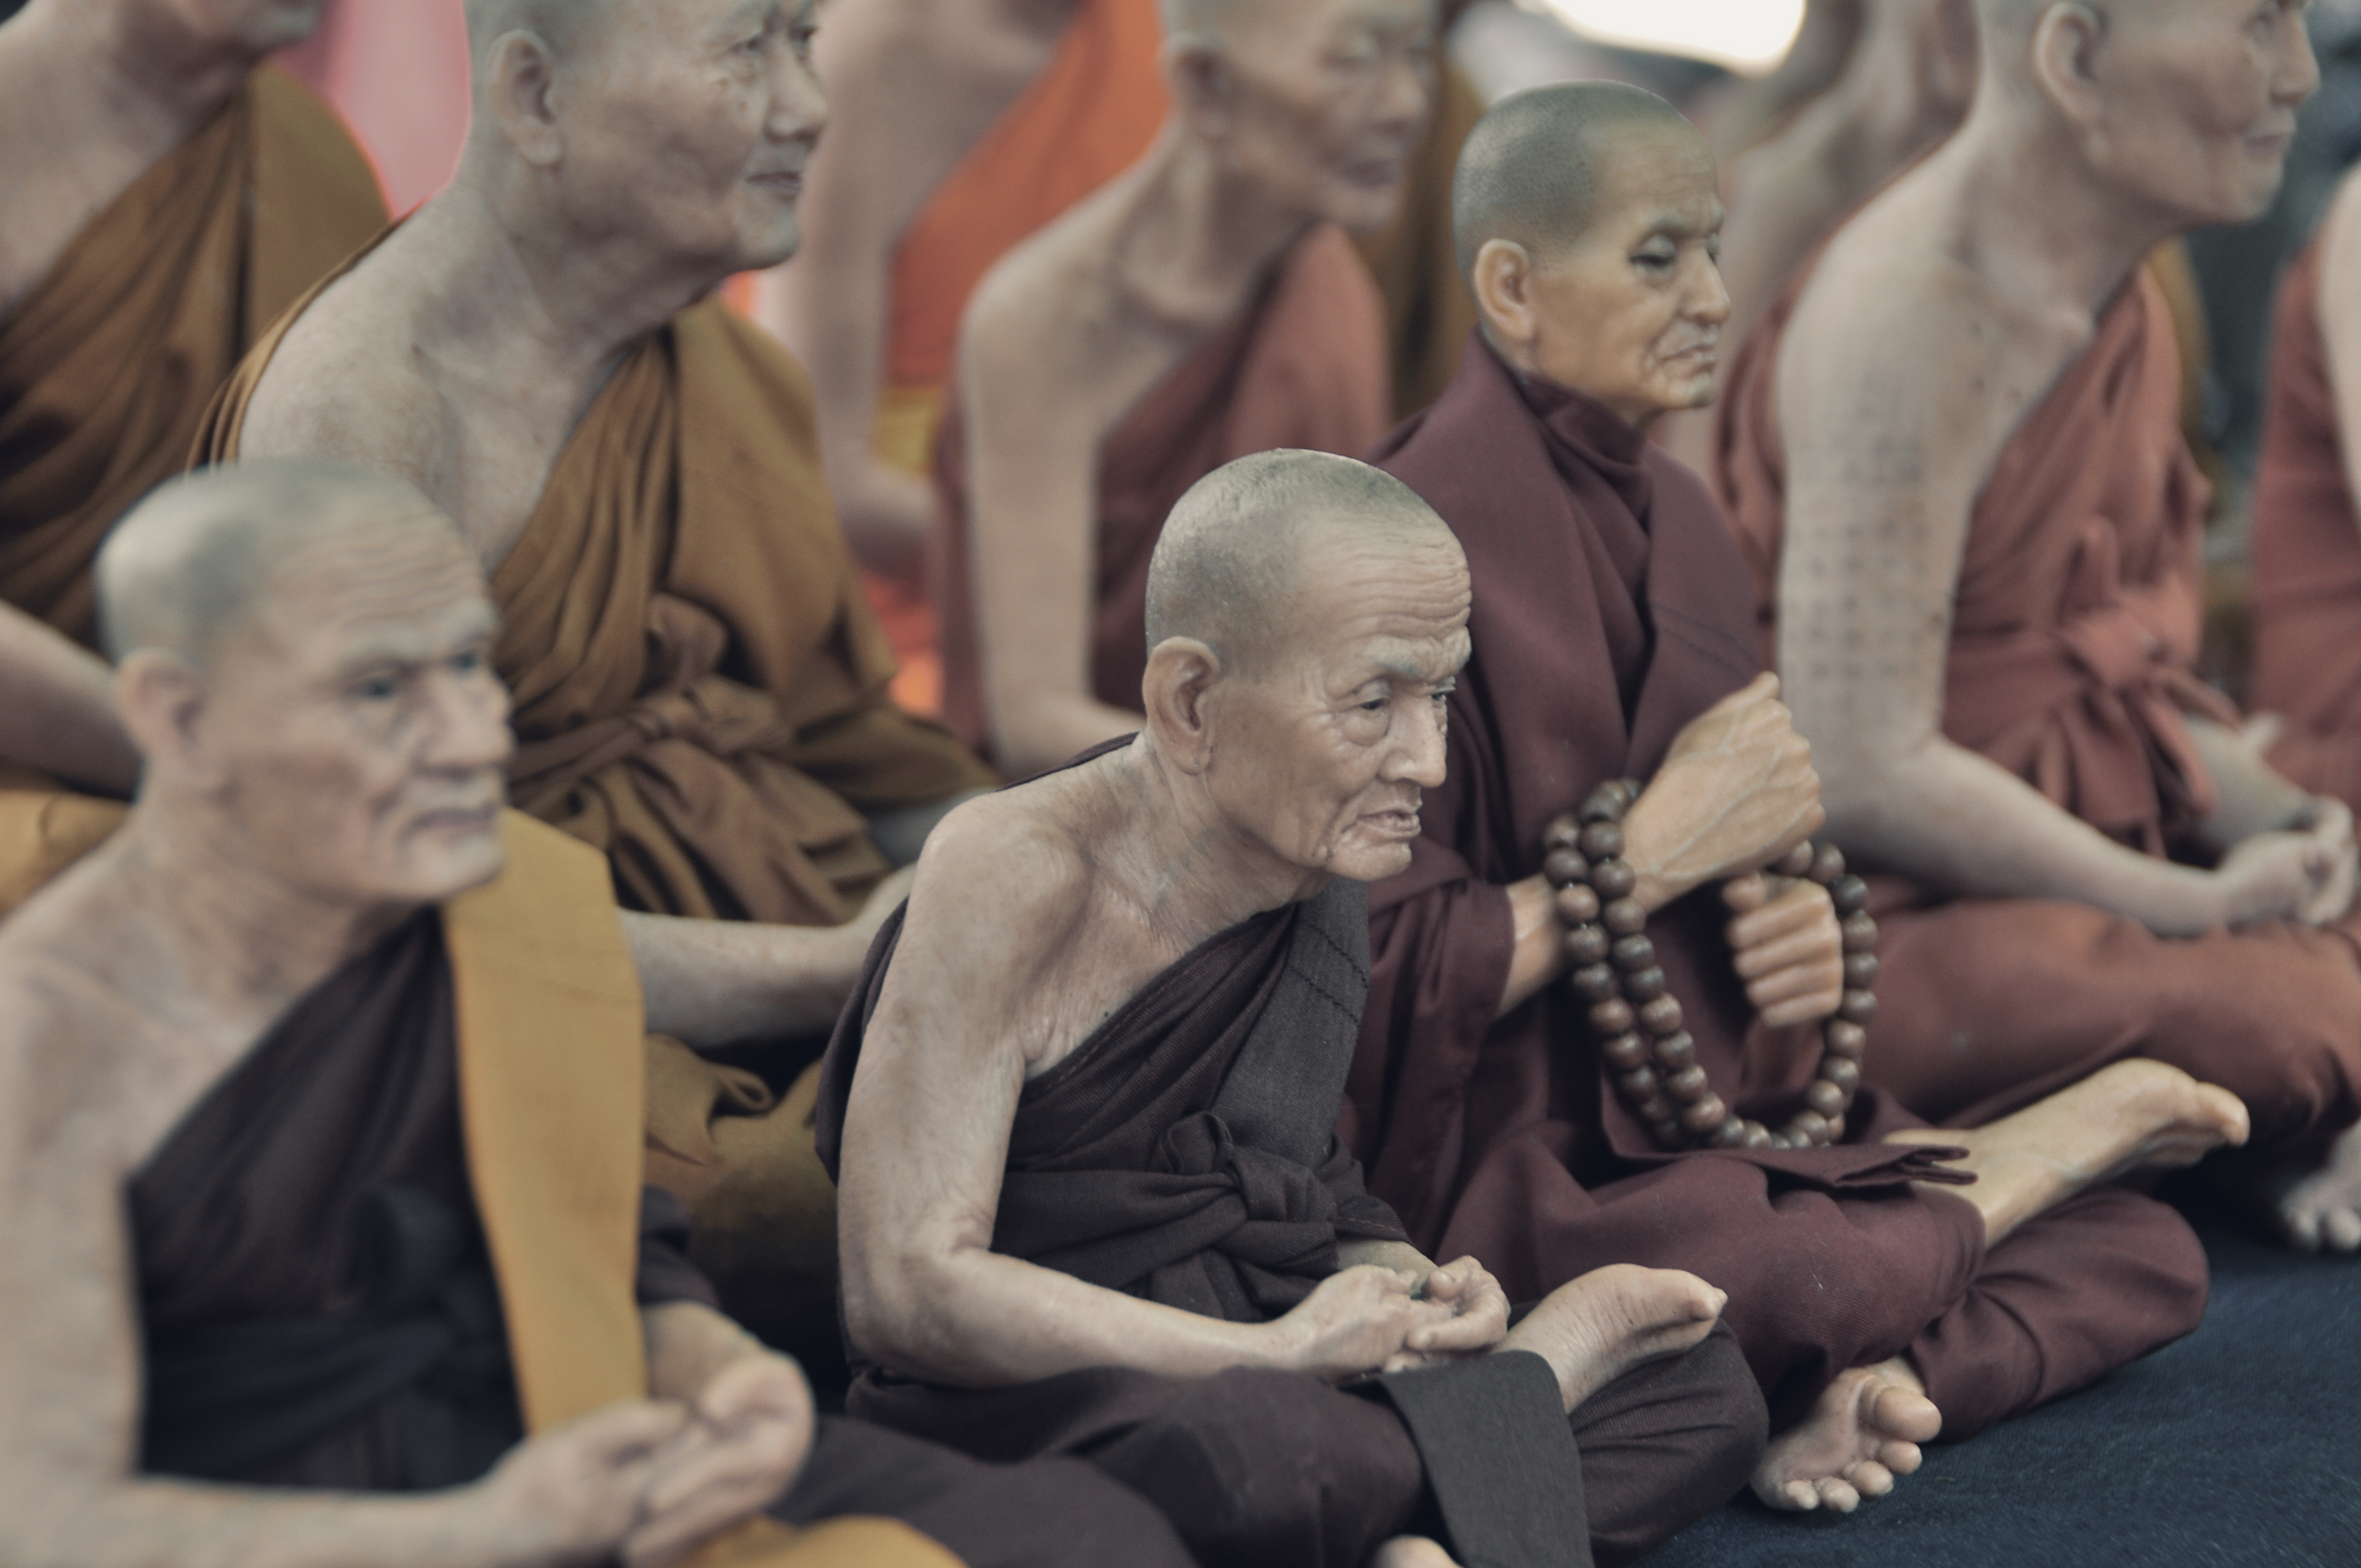
person, people, old, audience, buddhism, praying, religious, elderly, monks, priest, human positions